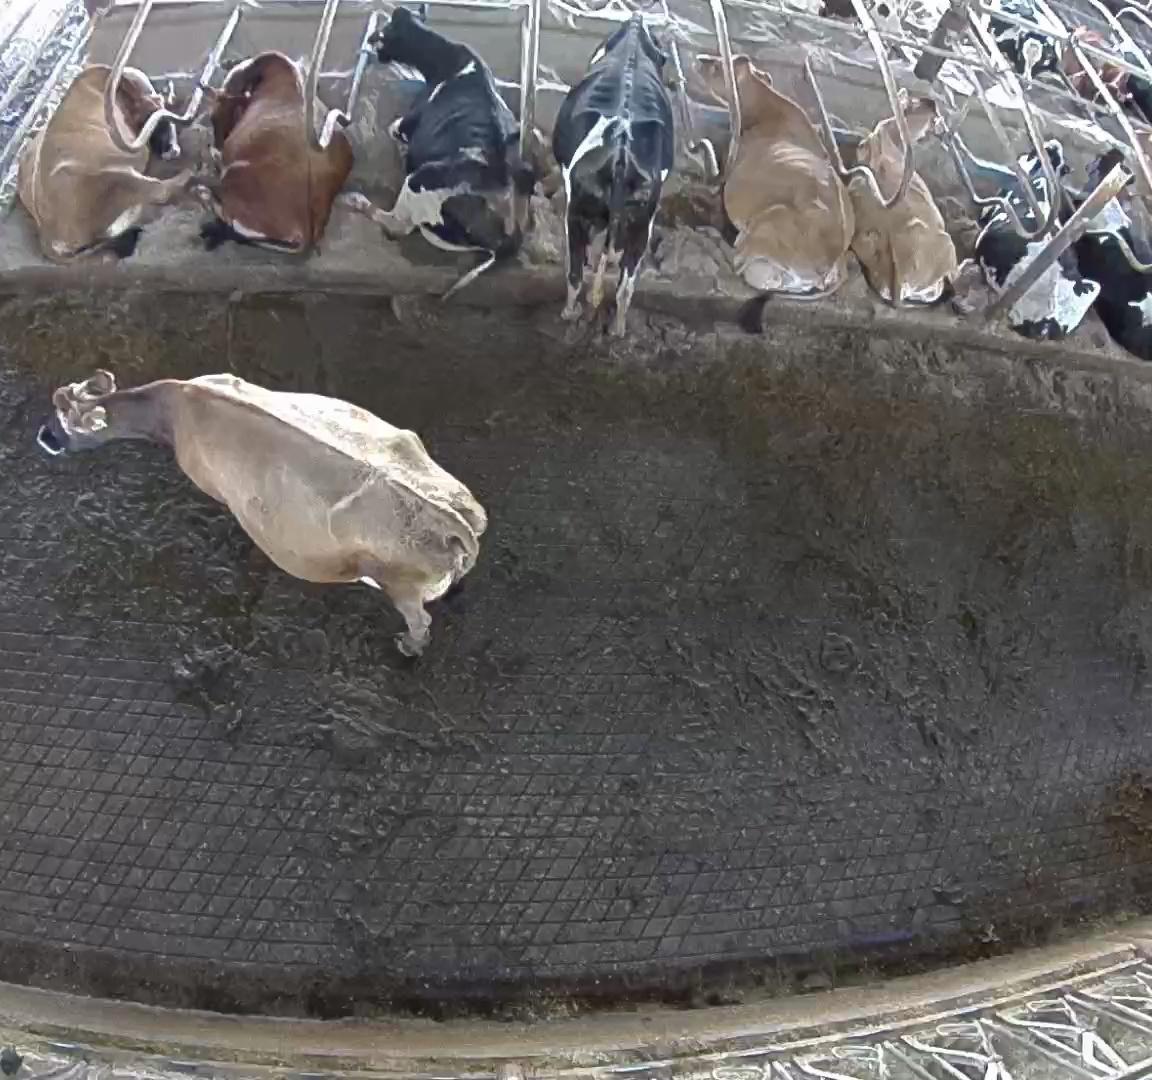
Number of cows: 10